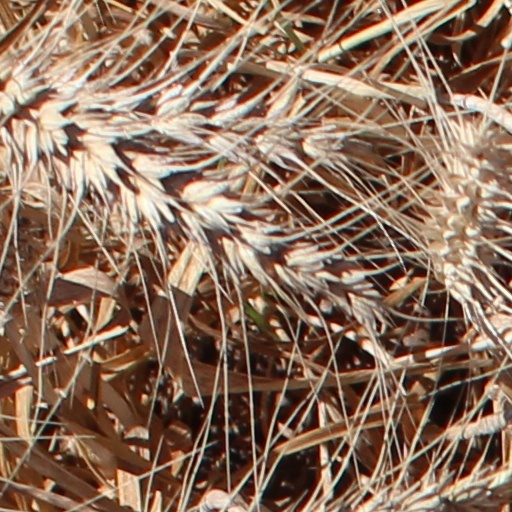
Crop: wheat